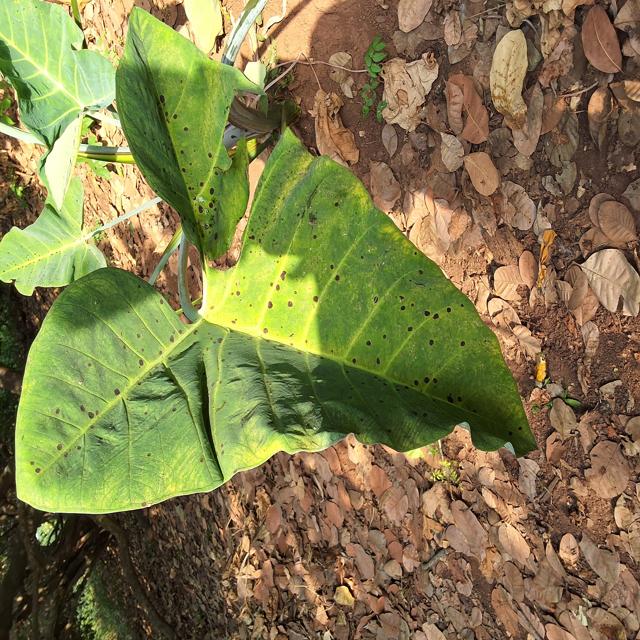
Label: Healthy